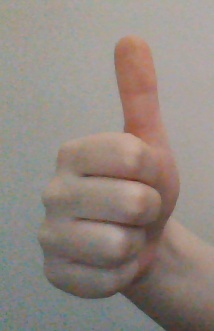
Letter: aleff